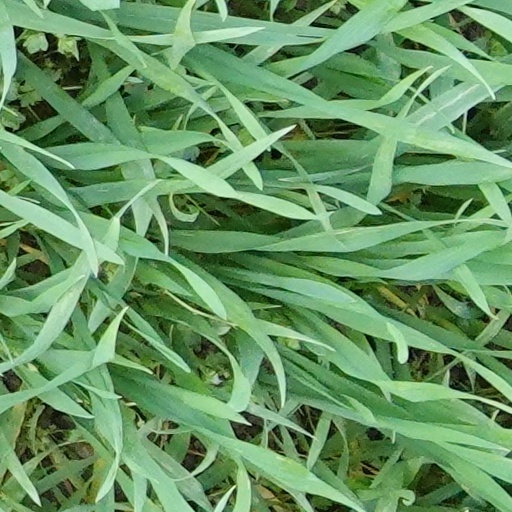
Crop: wheat